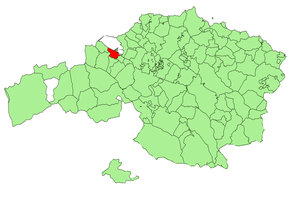
Santurtzi en basque ou Santurce en espagnol est une ville et une commune de Biscaye dans la communauté autonome du Pays basque en Espagne.